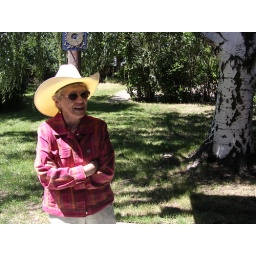
Tootie Engstrom smiles while wearing her grandson's cowboy hat on a visit to his house in Ellensburg, Washington.